Cornelis Biltius

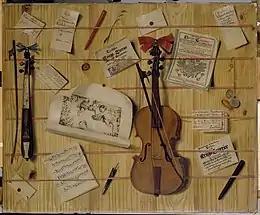
"Quodlibet with violin and documents"

Cornelis Biltius was born in The Hague as the first-born child of Jacob Biltius and Adriana Proot van der Jeucht. His father was a still life painter originally from Middelburg. He would later have seven more siblings of whom Bartholomeus also became a painter.